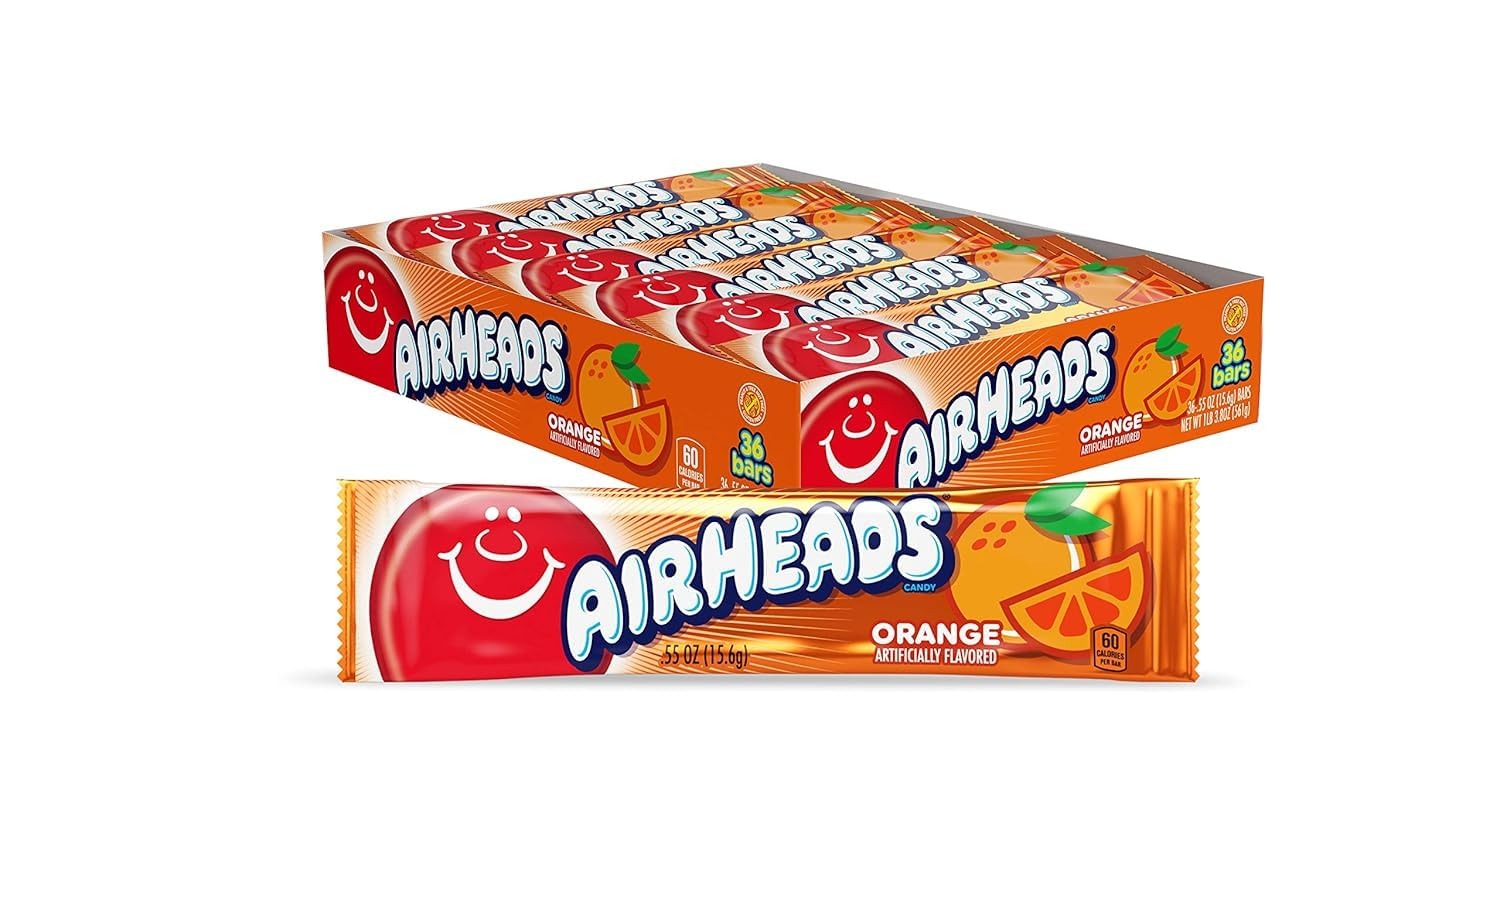
Item Name: Airheads Candy, Orange Flavor, Individually Wrapped Full Size Bars, Taffy, Non-Melting, Party, Pack of 36 Bars
Bullet Point 1: Unwrap the fun and play delicious with a box full of only your favorite Airheads individually wrapped bars flavor
Bullet Point 2: Perfect treat size and easy to share.
Bullet Point 3: Stock up your pantry or use Airheads bulk candy for holidays, event party favors, fundraisers, parades, office treats, concession stands, kids' parties and more!
Bullet Point 4: Kosher, gluten-free, low calorie, and allergy-free candy
Bullet Point 5: Free of all "Big 8" allergens: milk, eggs, peanuts, tree nuts, soy, fish, shellfish and wheat
Bullet Point 6: Get creative and mold Airheads into custom treats. Visit airheads.com or pinterest.com/Airheadscandy for ideas!
Value: 19.8
Unit: Fl Oz

Price: 15.59